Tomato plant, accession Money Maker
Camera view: vertical (180 deg); turntable rotation: 120 degrees
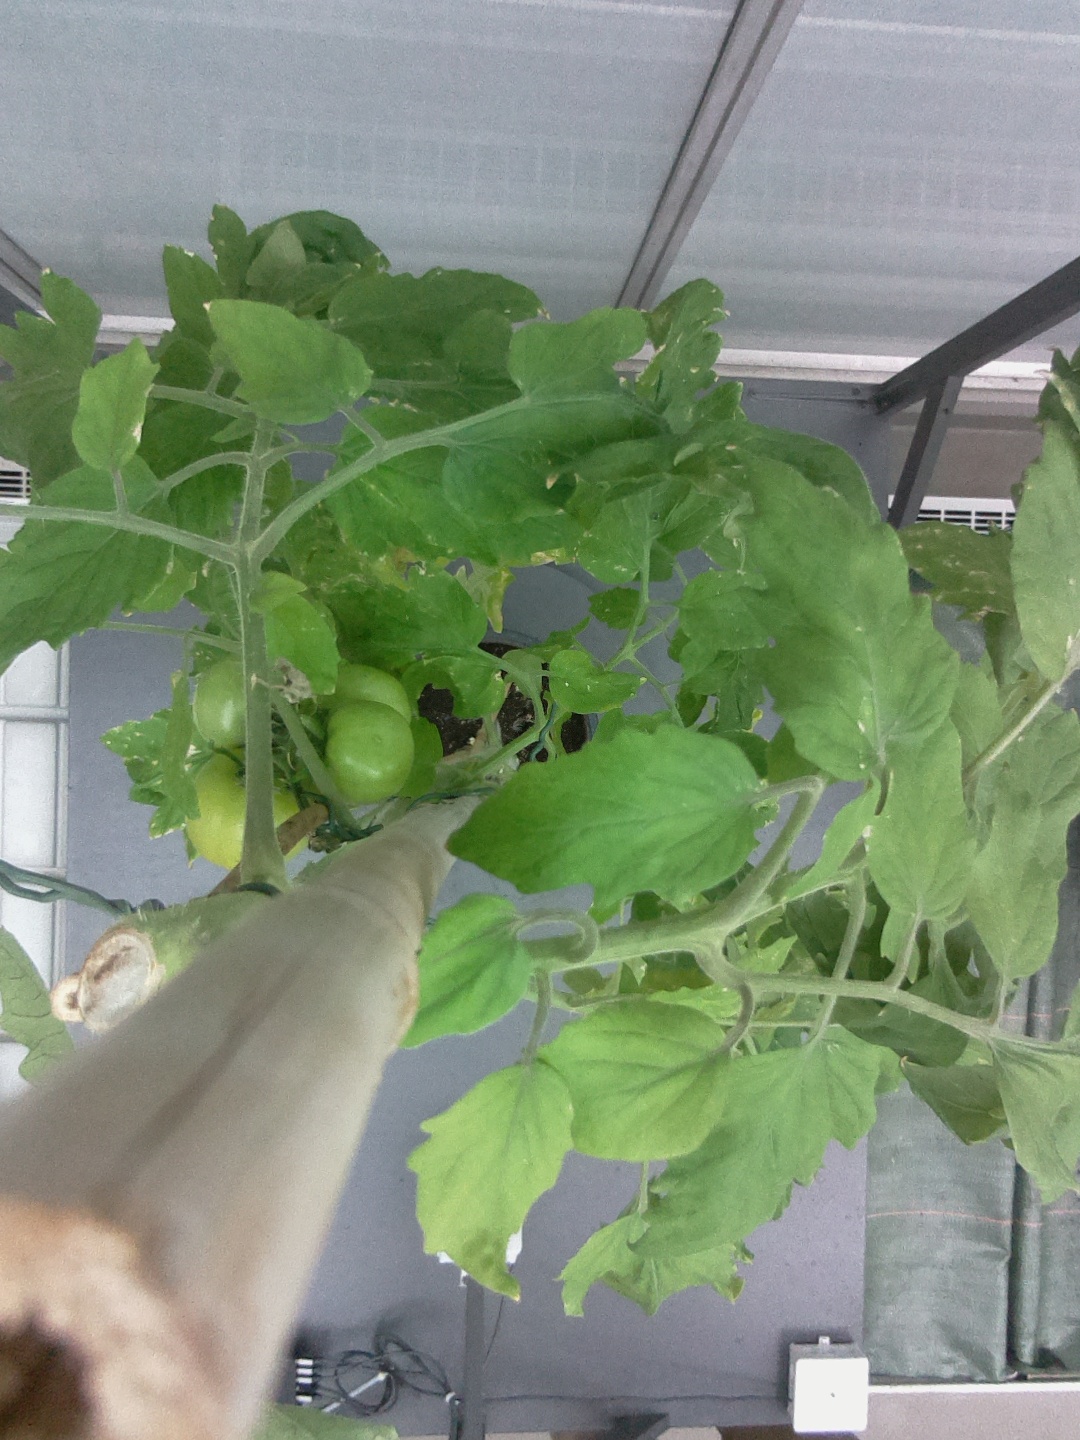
BBCH growth stage 79: 90% -100% of final fruit size